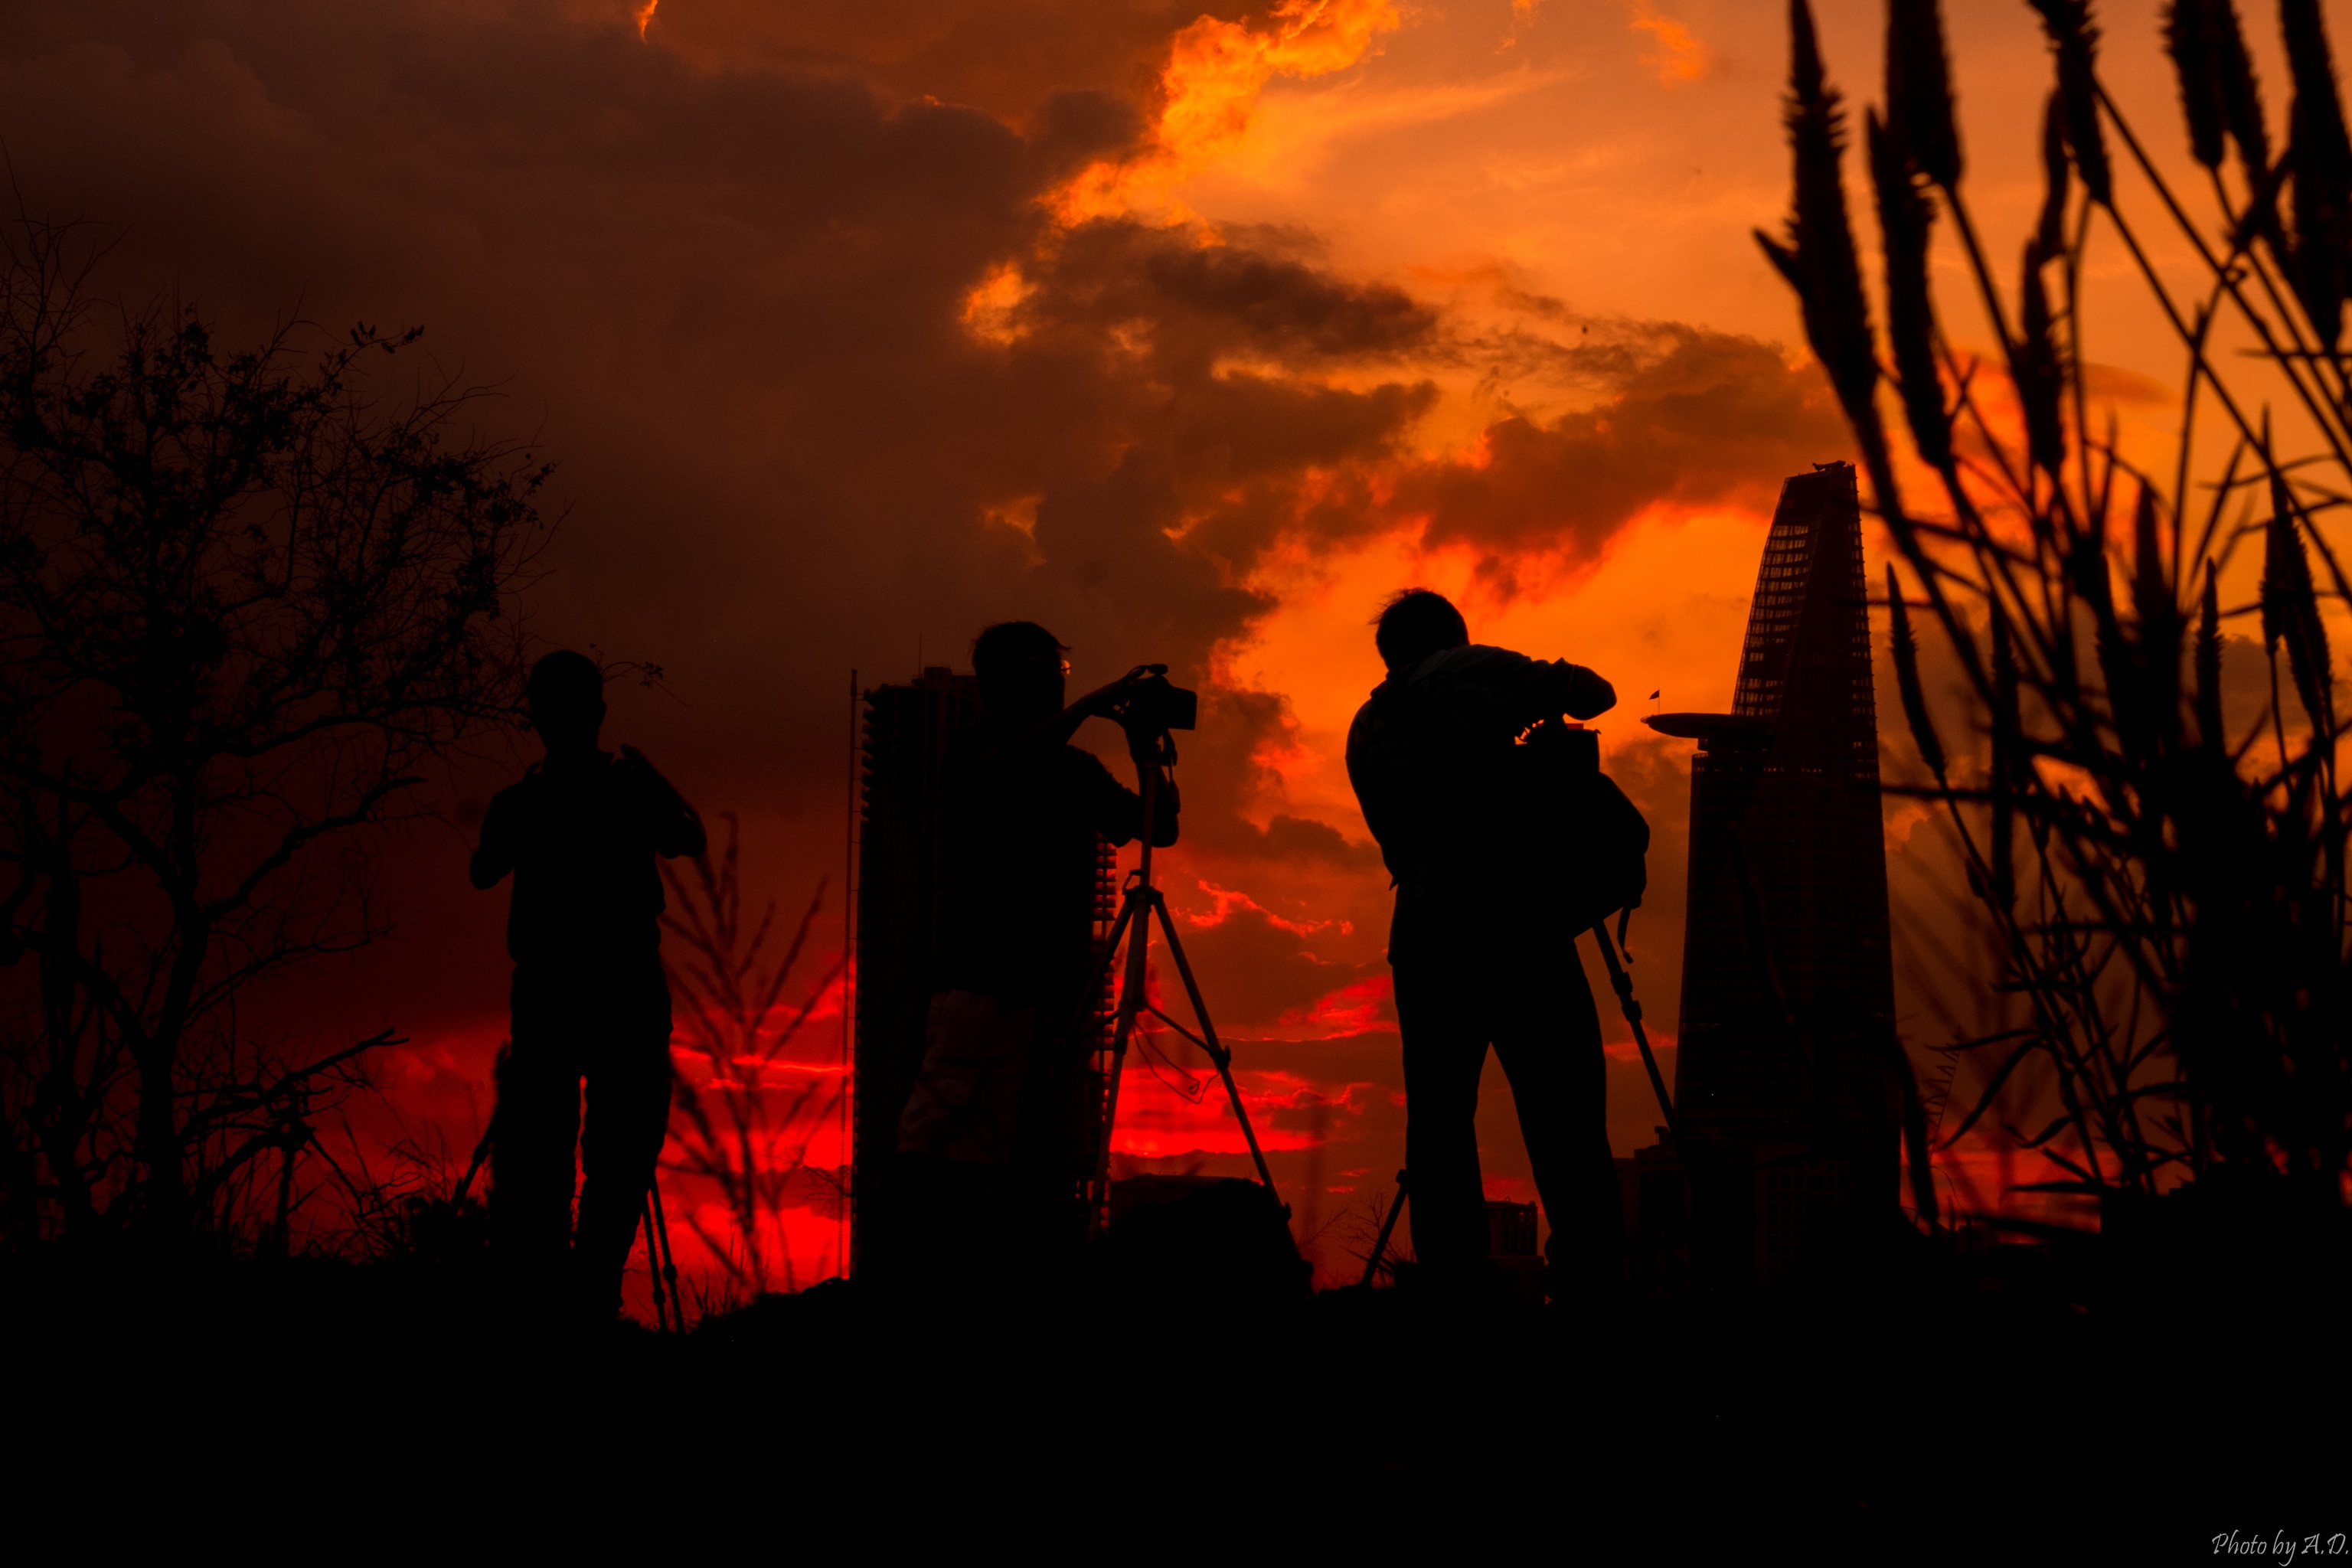
silhouette, sunset, sunlight, dusk, evening, darkness